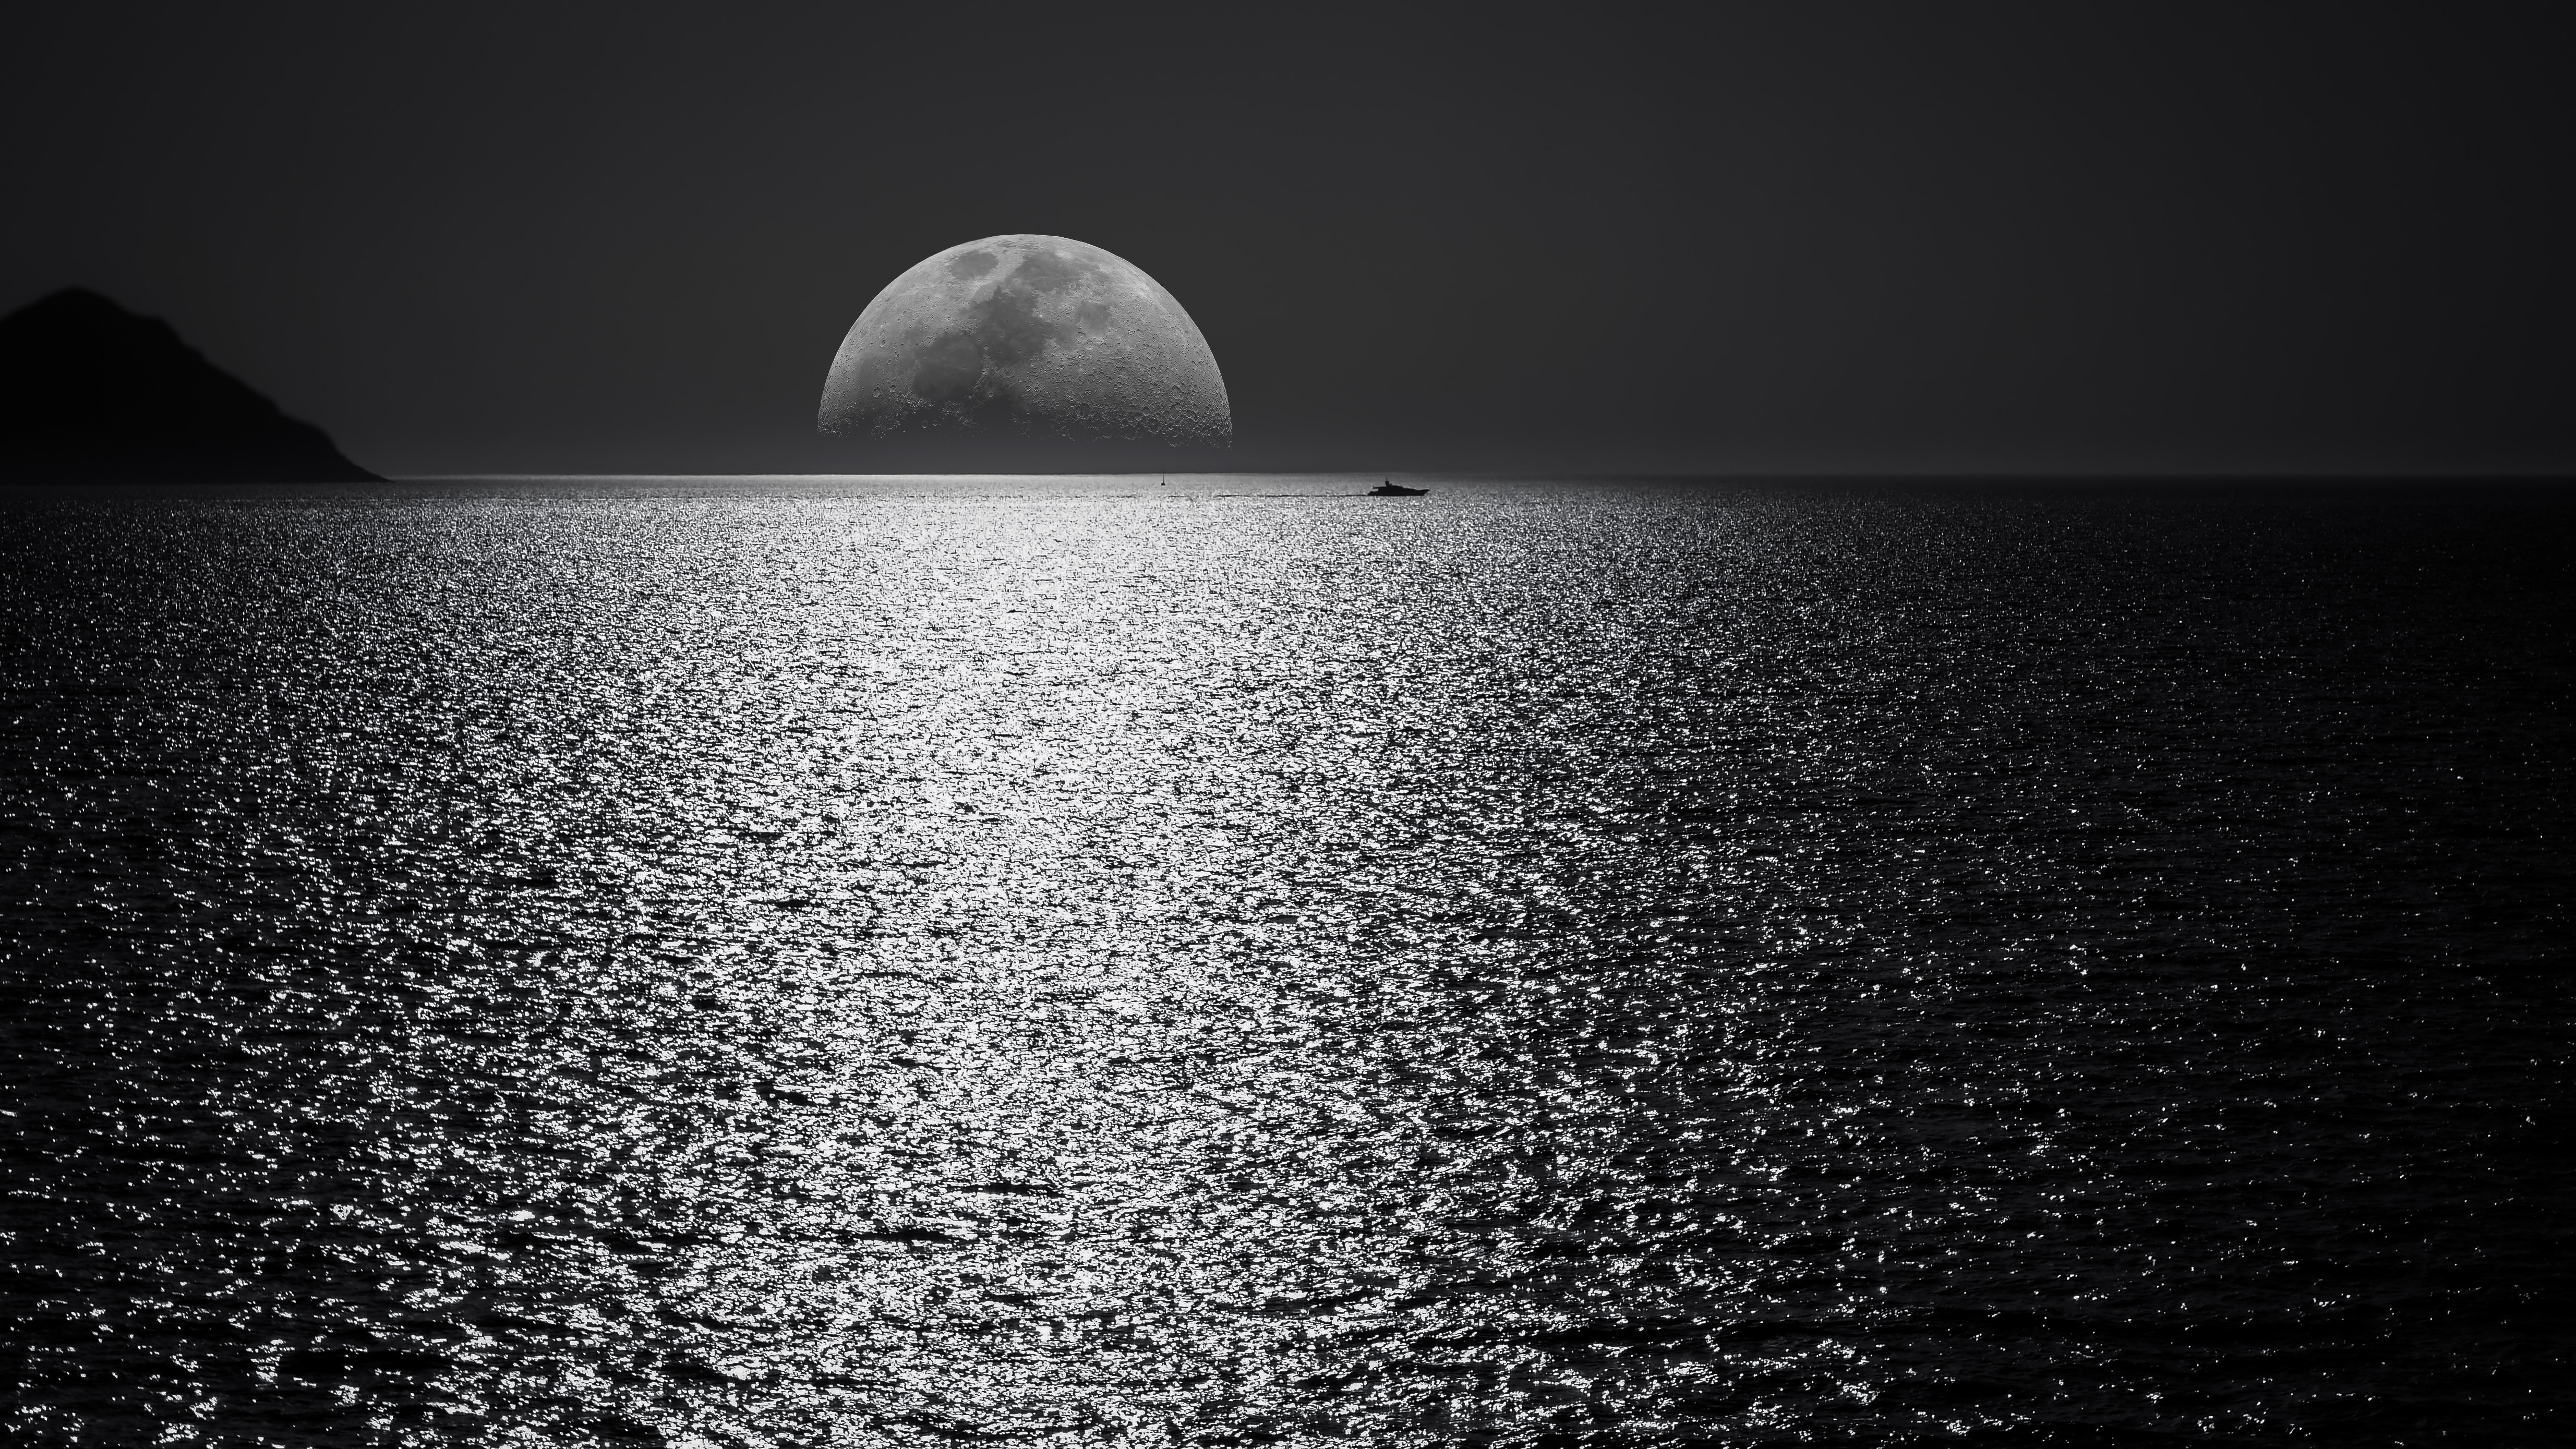
moon, nature, black, sky, atmosphere, horizon, black and white, monochrome photography, moonlight, astronomical object, calm, water, sea, monochrome, celestial event, midnight, stock photography, space, sphere, photography, night, darkness, landscape, still life photography, Colorfulness, astronomy, rock, eclipse, ocean, universe, full moon